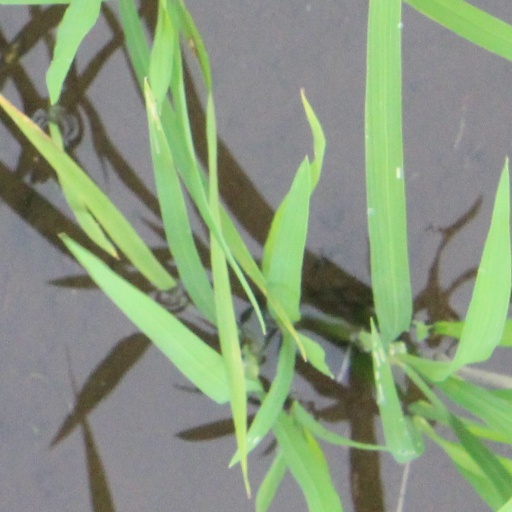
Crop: rice